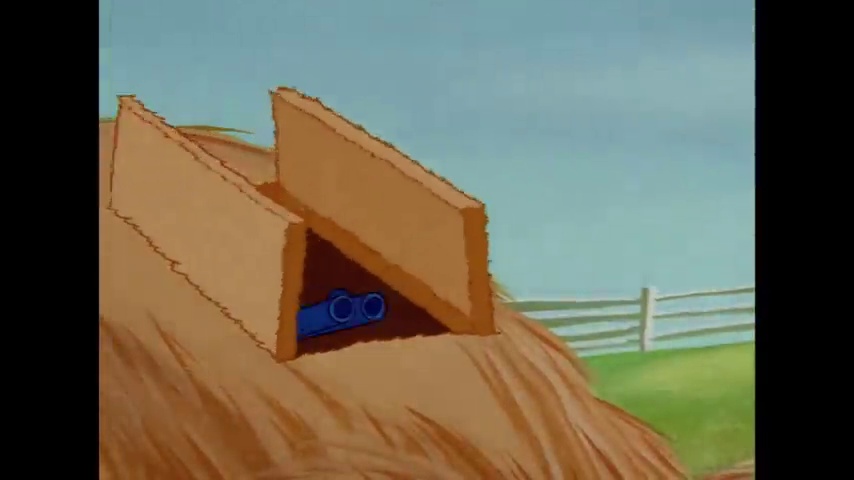
Portrait style: Cartoon Portrait